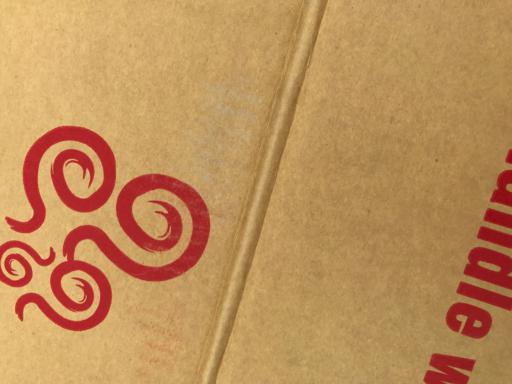
Label: cardboard